Frits Holm

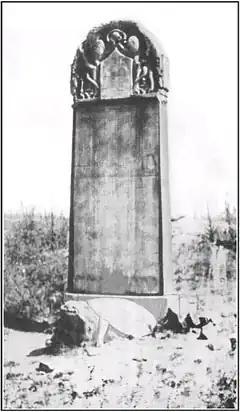
The Nestorian Stele, on its tortoise pedestal, photographed by Frits Holm shortly before it was moved to the Beilin Museum, and out of his reach

Frits Vilhelm Holm (23 July 1881 – 9 March 1930) was a Danish journalist, author and explorer. His books usually gave his name as simply Frits Holm or Frits V. Holm, while US newspapers of the time usually misspelled his name as Fritz von Holm, sometimes claiming that he was a member of the European nobility.